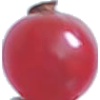
Label: Redcurrant 1